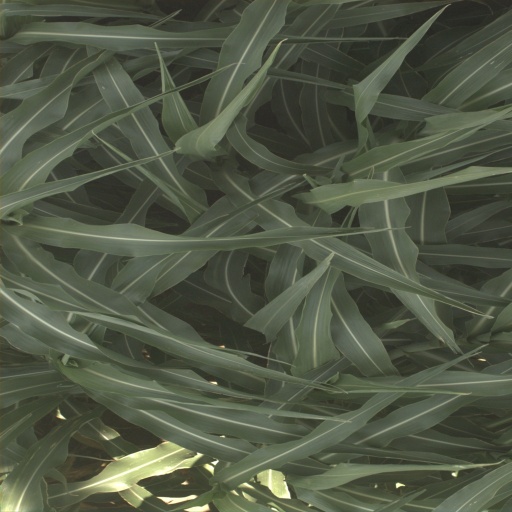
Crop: sorghum